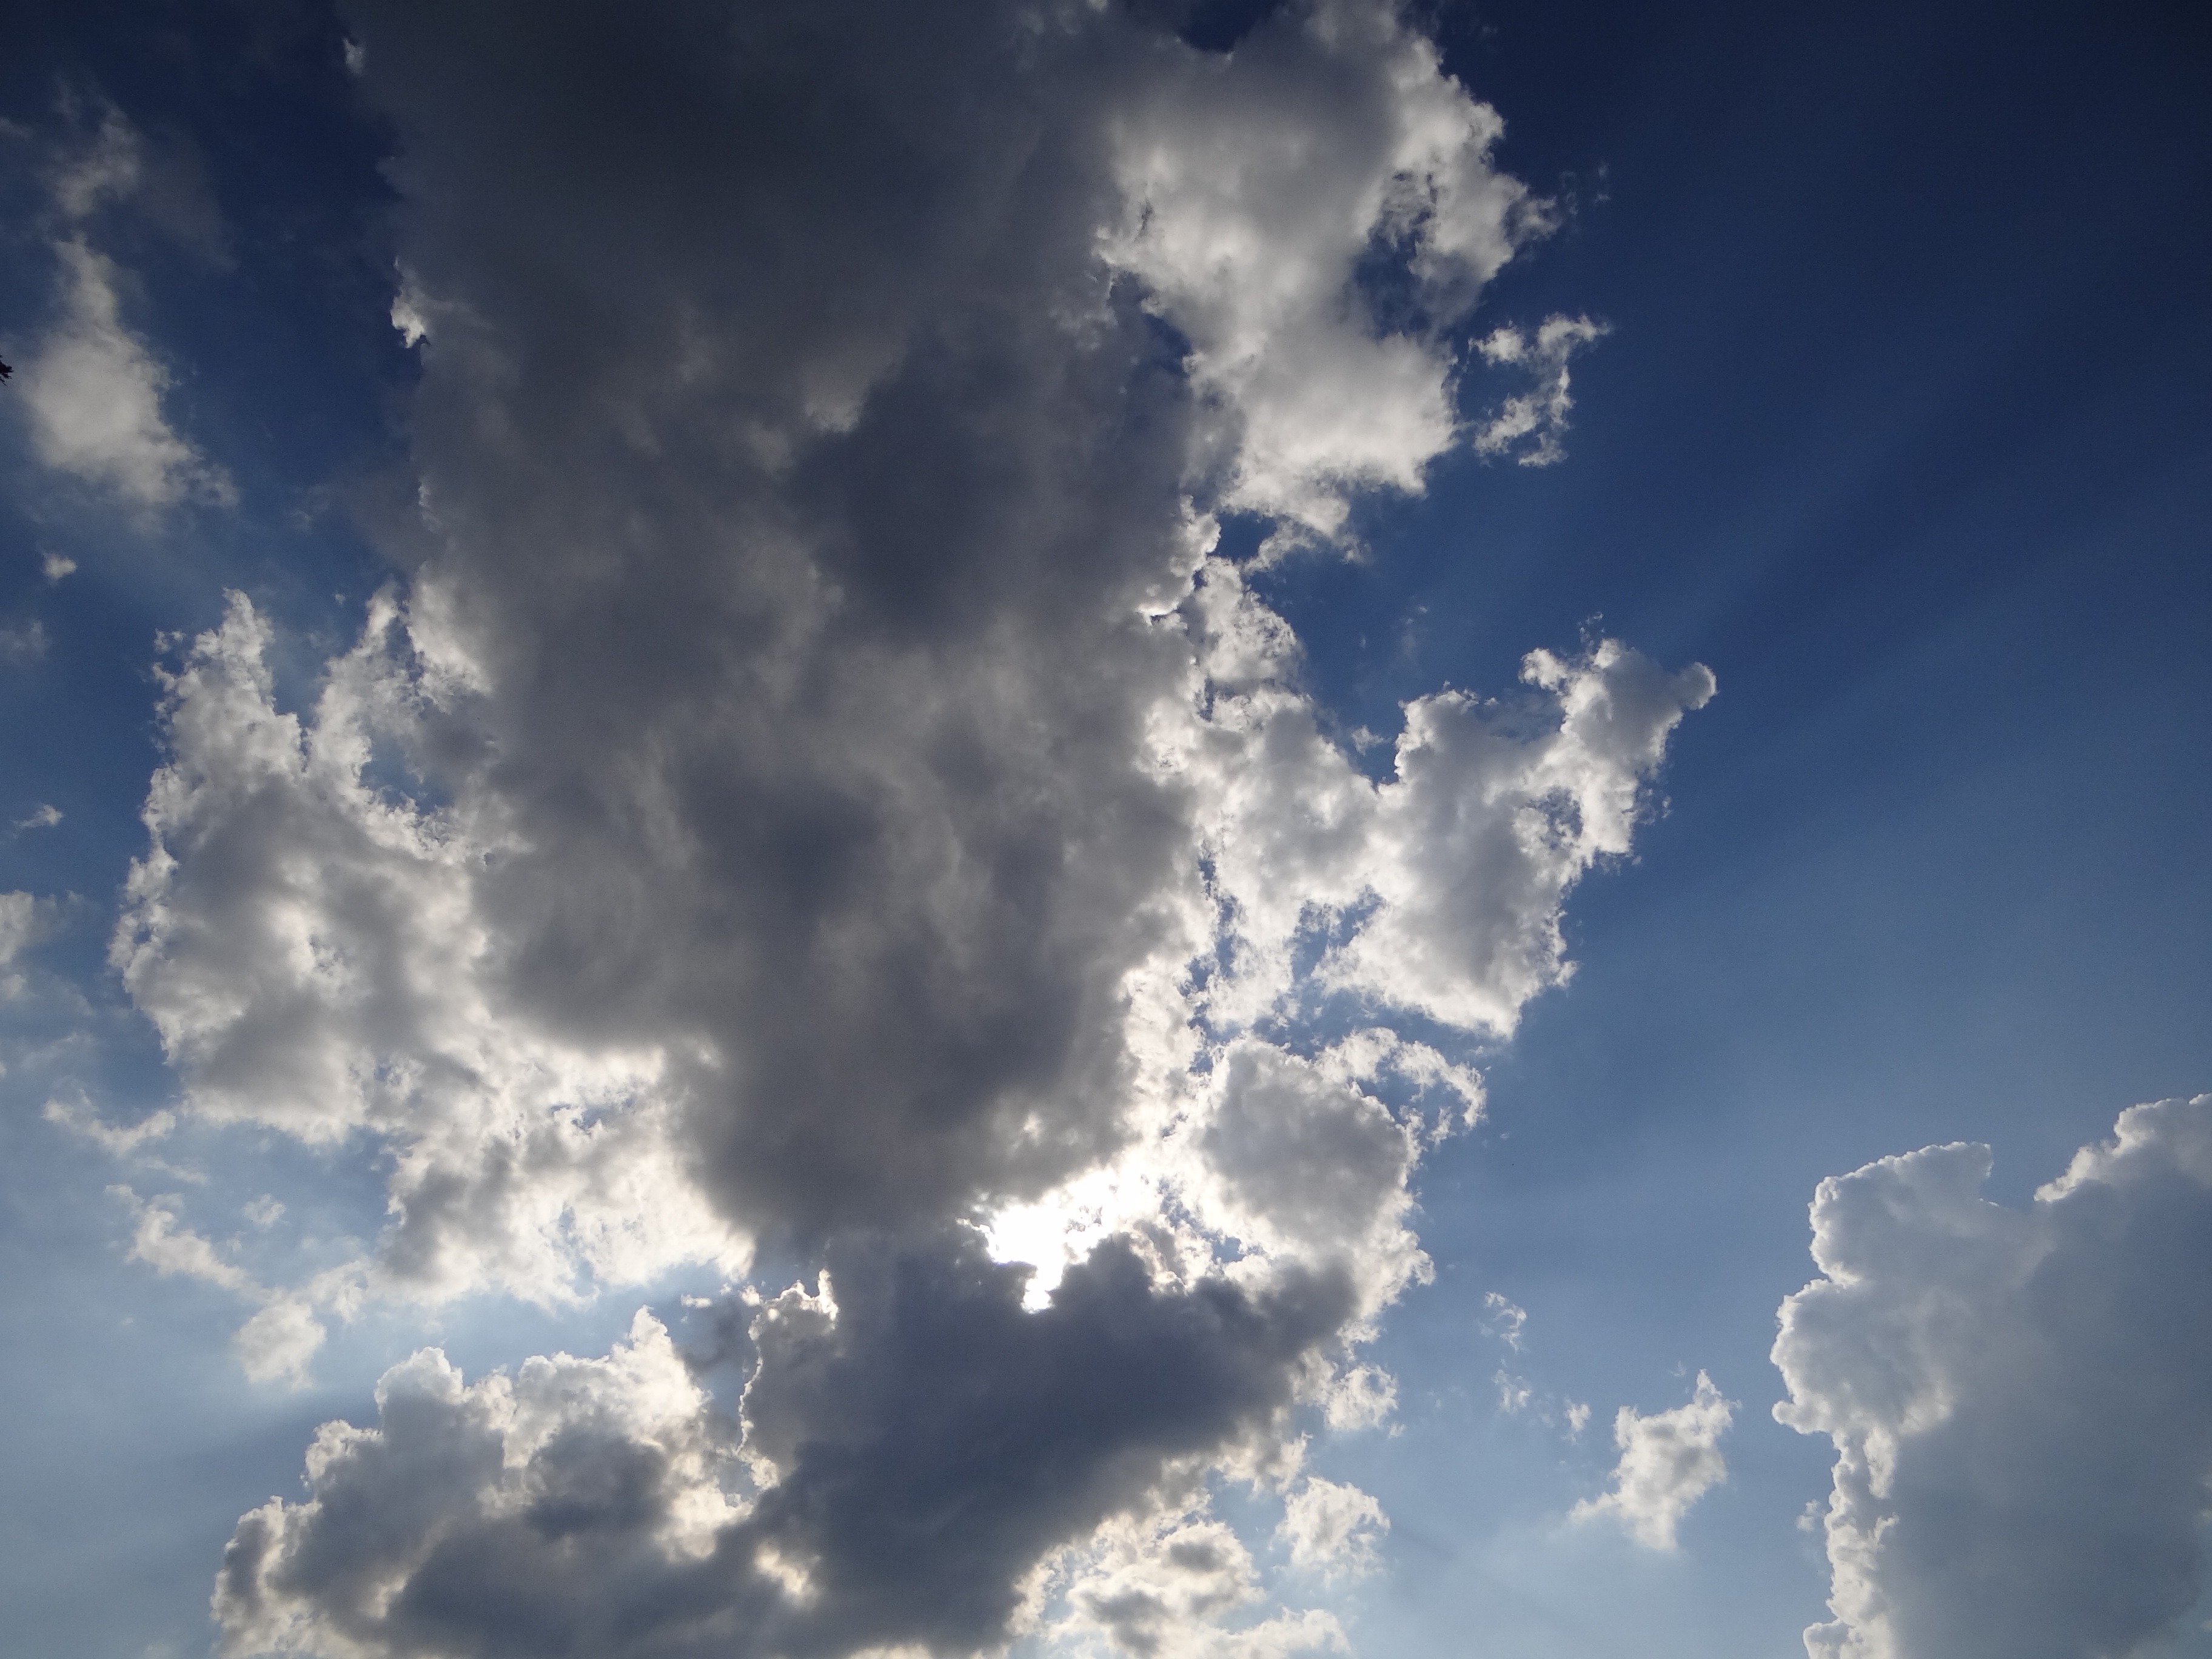
cloud, sky, sunlight, atmosphere, daytime, cumulus, blue, clouds, cloud formation, meteorological phenomenon, atmosphere of earth